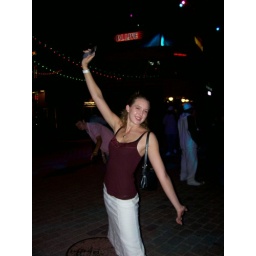
Aww.. and Don's in the backround with that pink shirt